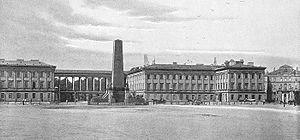
Maurycy Hauke ou Hans Johann Moritz Hauke, également appelé Hauck, Haucke et von Haucke, né le 26 octobre 1775 à Seifersdorf près de Dresde, mort le 29 novembre 1830 à Varsovie, est un militaire polonais d'origine saxonne au service de la République des Deux Nations, du duché de Varsovie, principauté dépendant de l'Empire napoléonien, puis de la Pologne du Congrès, dépendant de l'Empire russe. Il est tué pendant l'insurrection de novembre 1830.
Le Palais de Saxe était l'un des bâtiments les plus emblématiques du Varsovie de l'avant-guerre, situé sur la place Piłsudski. Il a été détruit en 1944, le seul vestige restant étant la tombe du Soldat inconnu. Des associations militent pour sa reconstruction.